Brigate Fiamme Verdi

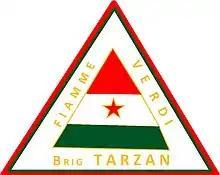
Fiamme Verdi Brigade Tarzan Emblem

The " Brigate Fiamme Verdi " (Green Flame Brigade) was an Italian Partisan Resistance Group, of predominantly Roman Catholic orientation, which operated in Italy during World War II.